Margarita

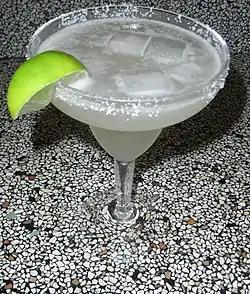

A margarita is a cocktail consisting of tequila, triple sec, and lime juice. Some margarita recipes include simple syrup as well and are often served with salt on the rim of the glass. Margaritas can be served either shaken with ice (on the rocks), without ice (straight up), or blended with ice (frozen margarita). Most bars serve margaritas in a stepped-diameter variant of a cocktail glass or champagne coupe called a margarita glass. The margarita is one of the world's most popular cocktails and the most popular tequila-based cocktail.